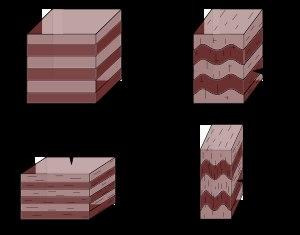
La schistosité décrit une famille de plans sub-parallèles et régulièrement espacés selon lesquels les roches schistosées se débitent facilement en feuillets plus ou moins épais. Ces feuillets marquent l'aplatissement de la roche schistosée, en général lors d'une phase de déformation. Le plan de schistosité s'ouvre facilement car il s'agit d'une discontinuité mécanique; cette propriété est mise à profit dans la taille des ardoises et des lauzes, par exemple.